Kazan

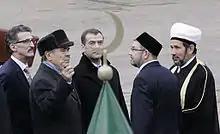
Dmitry Medvedev visits Kazan.

In 1708, the Tsardom of Kazan was abolished, and Kazan became the seat of Kazan Governorate. After Peter the Great's visit, the city became a center of shipbuilding for the Caspian fleet. The major Russian poet Gavrila Derzhavin was born in Kazan in 1743, the son of a poor country squire of Tatar ancestry though himself having a thoroughly Russian identity.